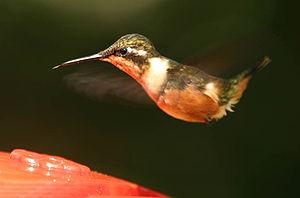
Le Colibri de Mitchell est une espèce de colibris.